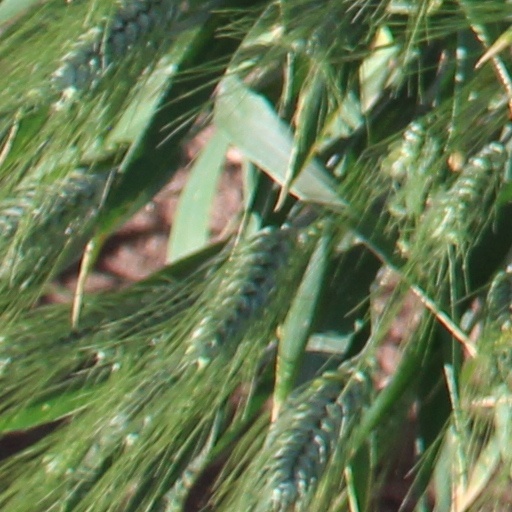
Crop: wheat